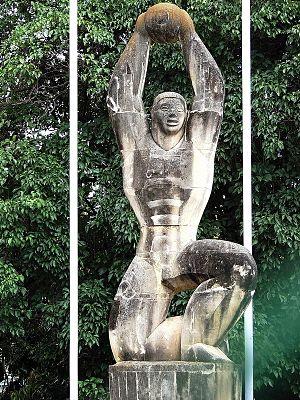
Francisco José Narváez, artiste plastique vénézuélien, est un des plus importants sculpteurs de son pays, créateur entre beaucoup d'autres œuvres du célèbre groupe escultórico "Les Toninas", qui orne la fontaine de la Place Ou'Leary à Caracas.